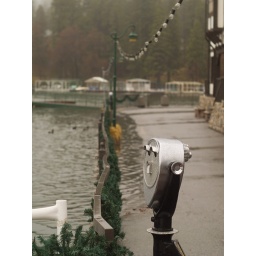
lake coming up onto the sidewalk in front of the waffle house.